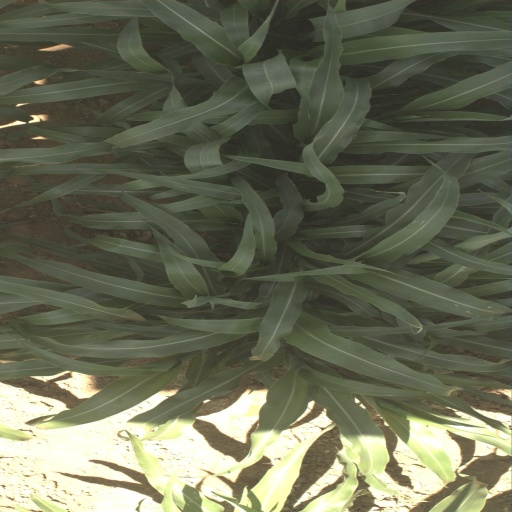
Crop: sorghum